Steve Jones (musician)

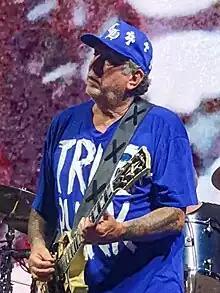
Jones performing in 2023

Stephen Philip Jones (born 3 September 1955) is an English guitarist, best known as a member of the punk band Sex Pistols. Following the split of the Sex Pistols, he formed the Professionals with former bandmate Paul Cook. He has released two solo albums, and worked with Johnny Thunders, Iggy Pop, Cheap Trick, Bob Dylan and Thin Lizzy. In 1995, he formed the short-lived supergroup Neurotic Outsiders with members of Guns N' Roses and Duran Duran. He played with Suicidal Tendencies frontman Mike Muir's Cyco Miko, which is still an ongoing project. Jones was ranked No. 97 in "Rolling Stone"s 2015 list of the "100 Greatest Guitarists of All Time".